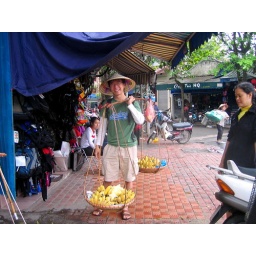
The stereotypical street fruit seller in Hanoi.